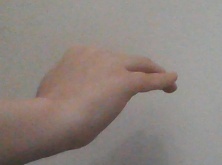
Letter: haa